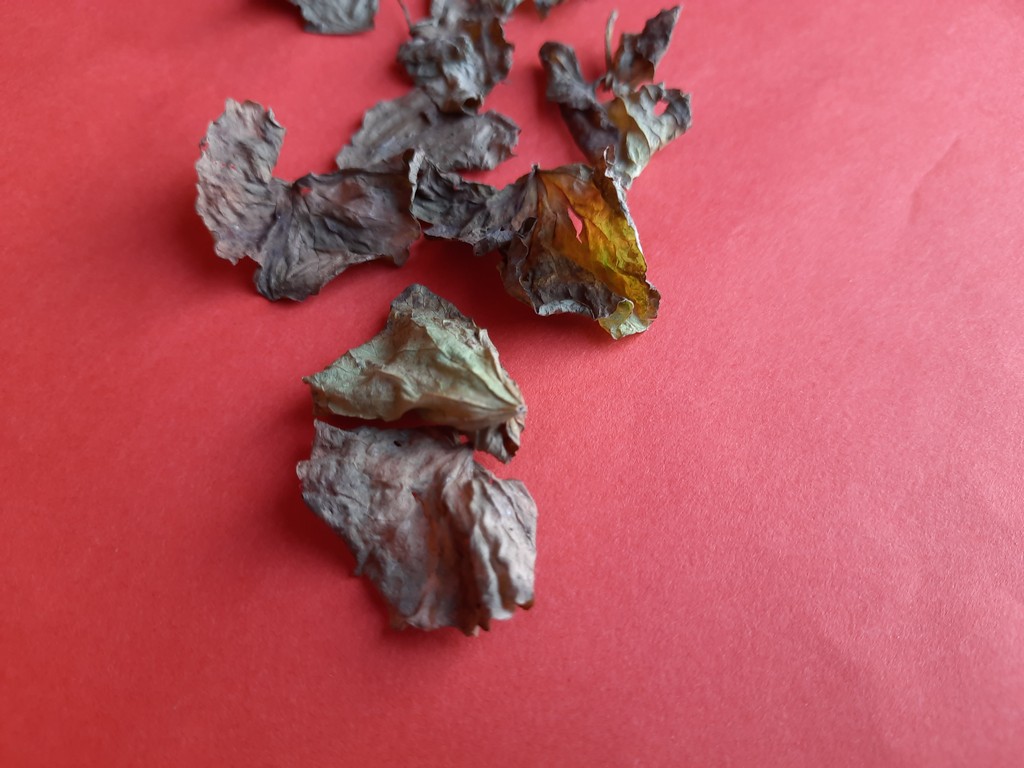
Label: Dried